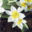
Label: tulip